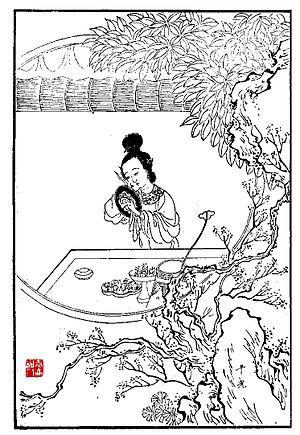
Petite Quiète